Xanthorrhoea acanthostachya

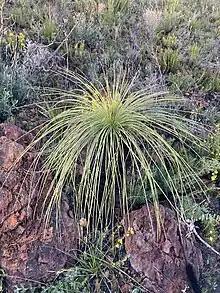
"Xanthorrhoea acanthostachya" in Coomallo Nature Reserve

The perennial grass tree typically grows to a height of with the trunk reaching , scape of and the flower spike to . It blooms between August and December producing cream-white flowers.